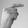
ASL letter: G